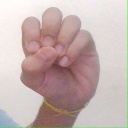
अक्षर: उ